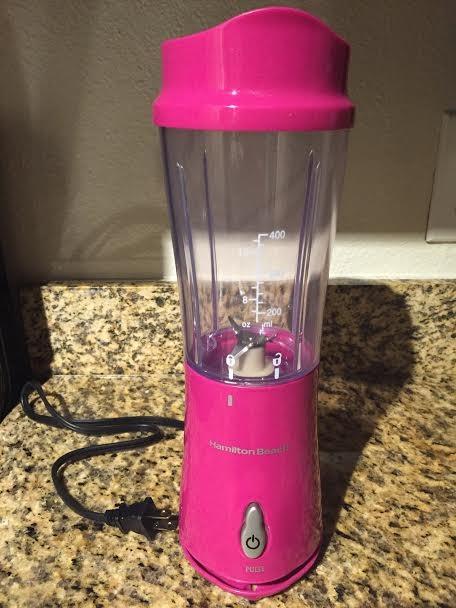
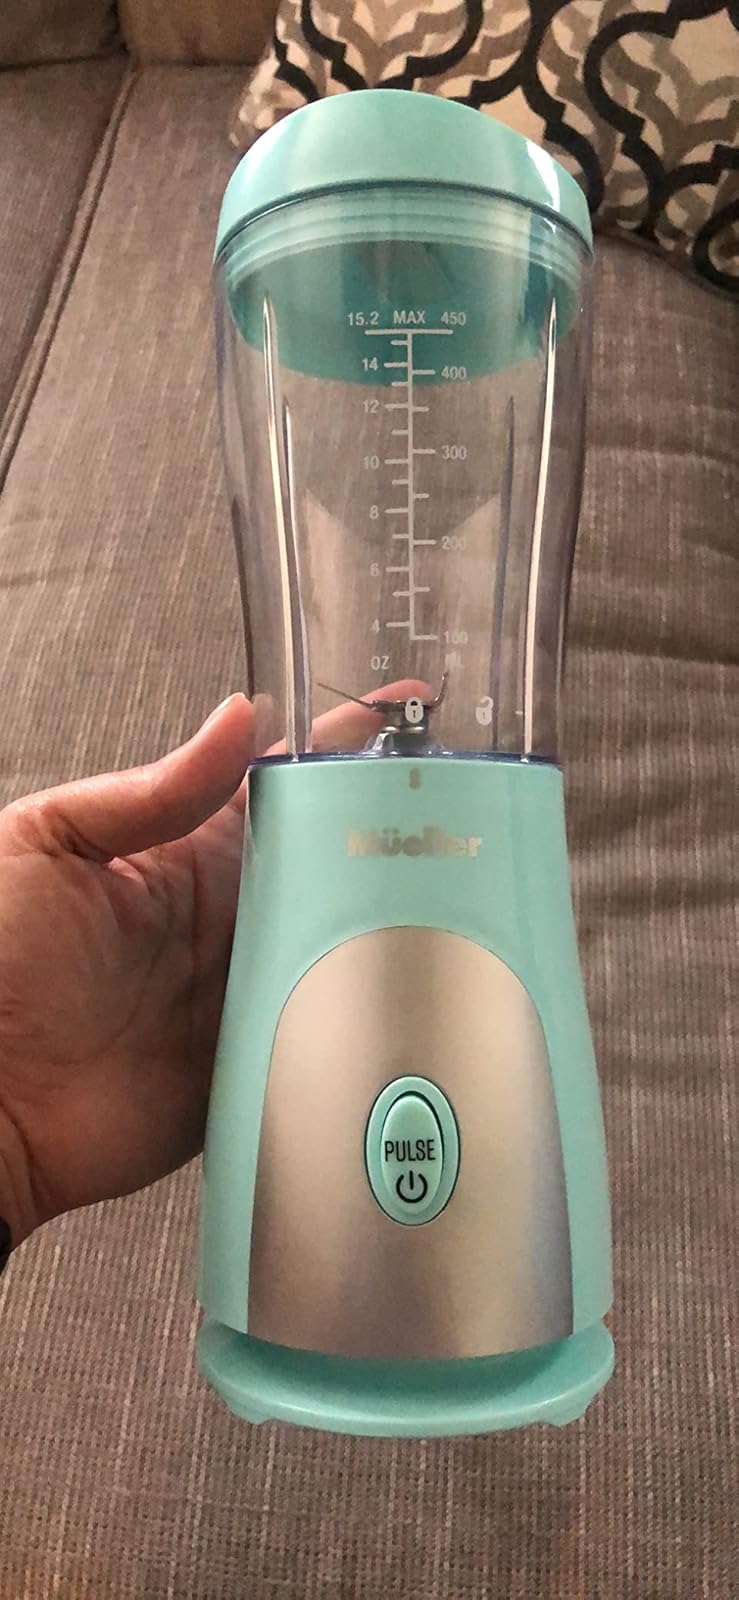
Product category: items_blender
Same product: no